Earle B. McLaughlin

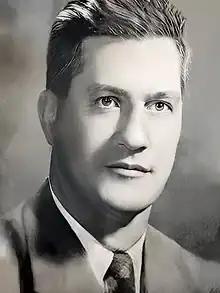
Restored version of photo used in McLaughlin's campaign posters, "circa" 1958

Earle B. McLaughlin (March 15, 1921 – December 2, 2003) was a career law enforcement officer from Vermont. A veteran of World War II, he was most notable for his service as Sheriff of Chittenden County, Vermont, from 1955 to 1977 and United States Marshal for Vermont from 1977 to 1982.